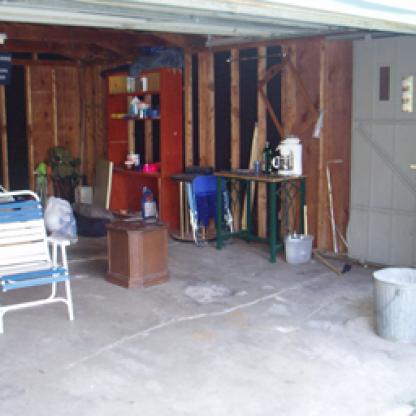
Scene: Indoor